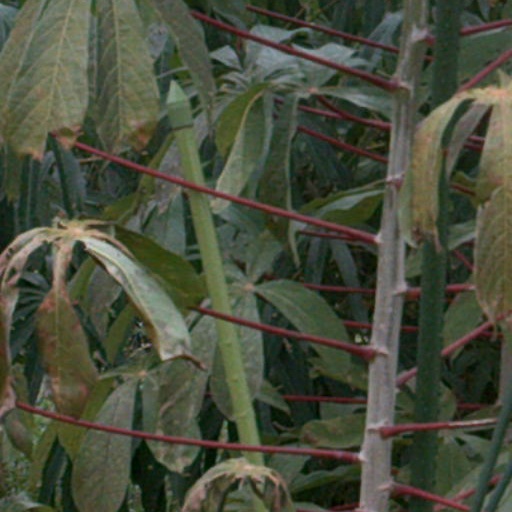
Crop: cassava